Grigor Gurzadyan

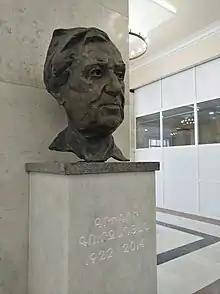
Gurzadyan's bust at Yerevan State University

In 1960s and early 1970s he directed the UV and X-ray observations of the Sun via Rocket Astrophysical Observatories K-2, K-3 and K-4 by means of ballistic rockets R-5; the first launch being on 15 February 1961 from Kapustin Yar military base in Russia. His paper in "Comm. Armenian Acad. Sciences", XLIII, 28, 1966, “"A Powerful X-ray Flare on the Sun"” (of 1 October 1965) is on the detection of most powerful Solar X-ray flare observed by then.